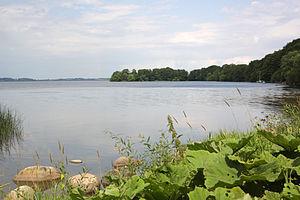
Esrum est une commune danoise de la région Hovedstaden et situé dans l'amt de Frederiksborg.
Le lac d'Esrum est un des plus grands lacs du Danemark.